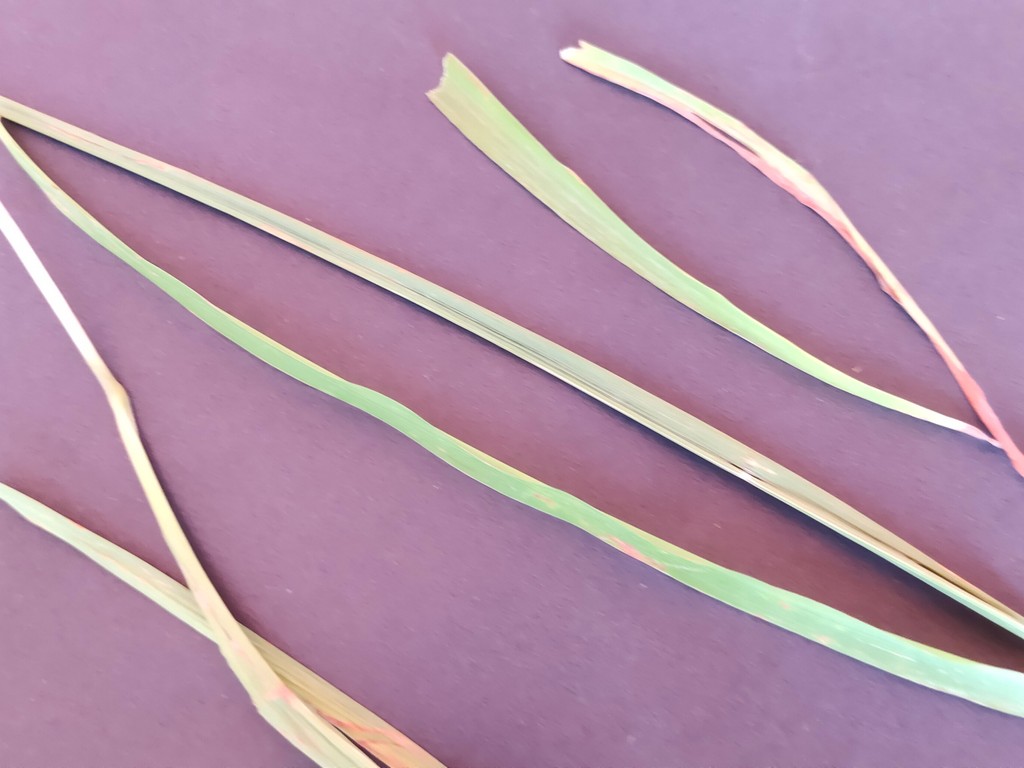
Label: Unhealthy